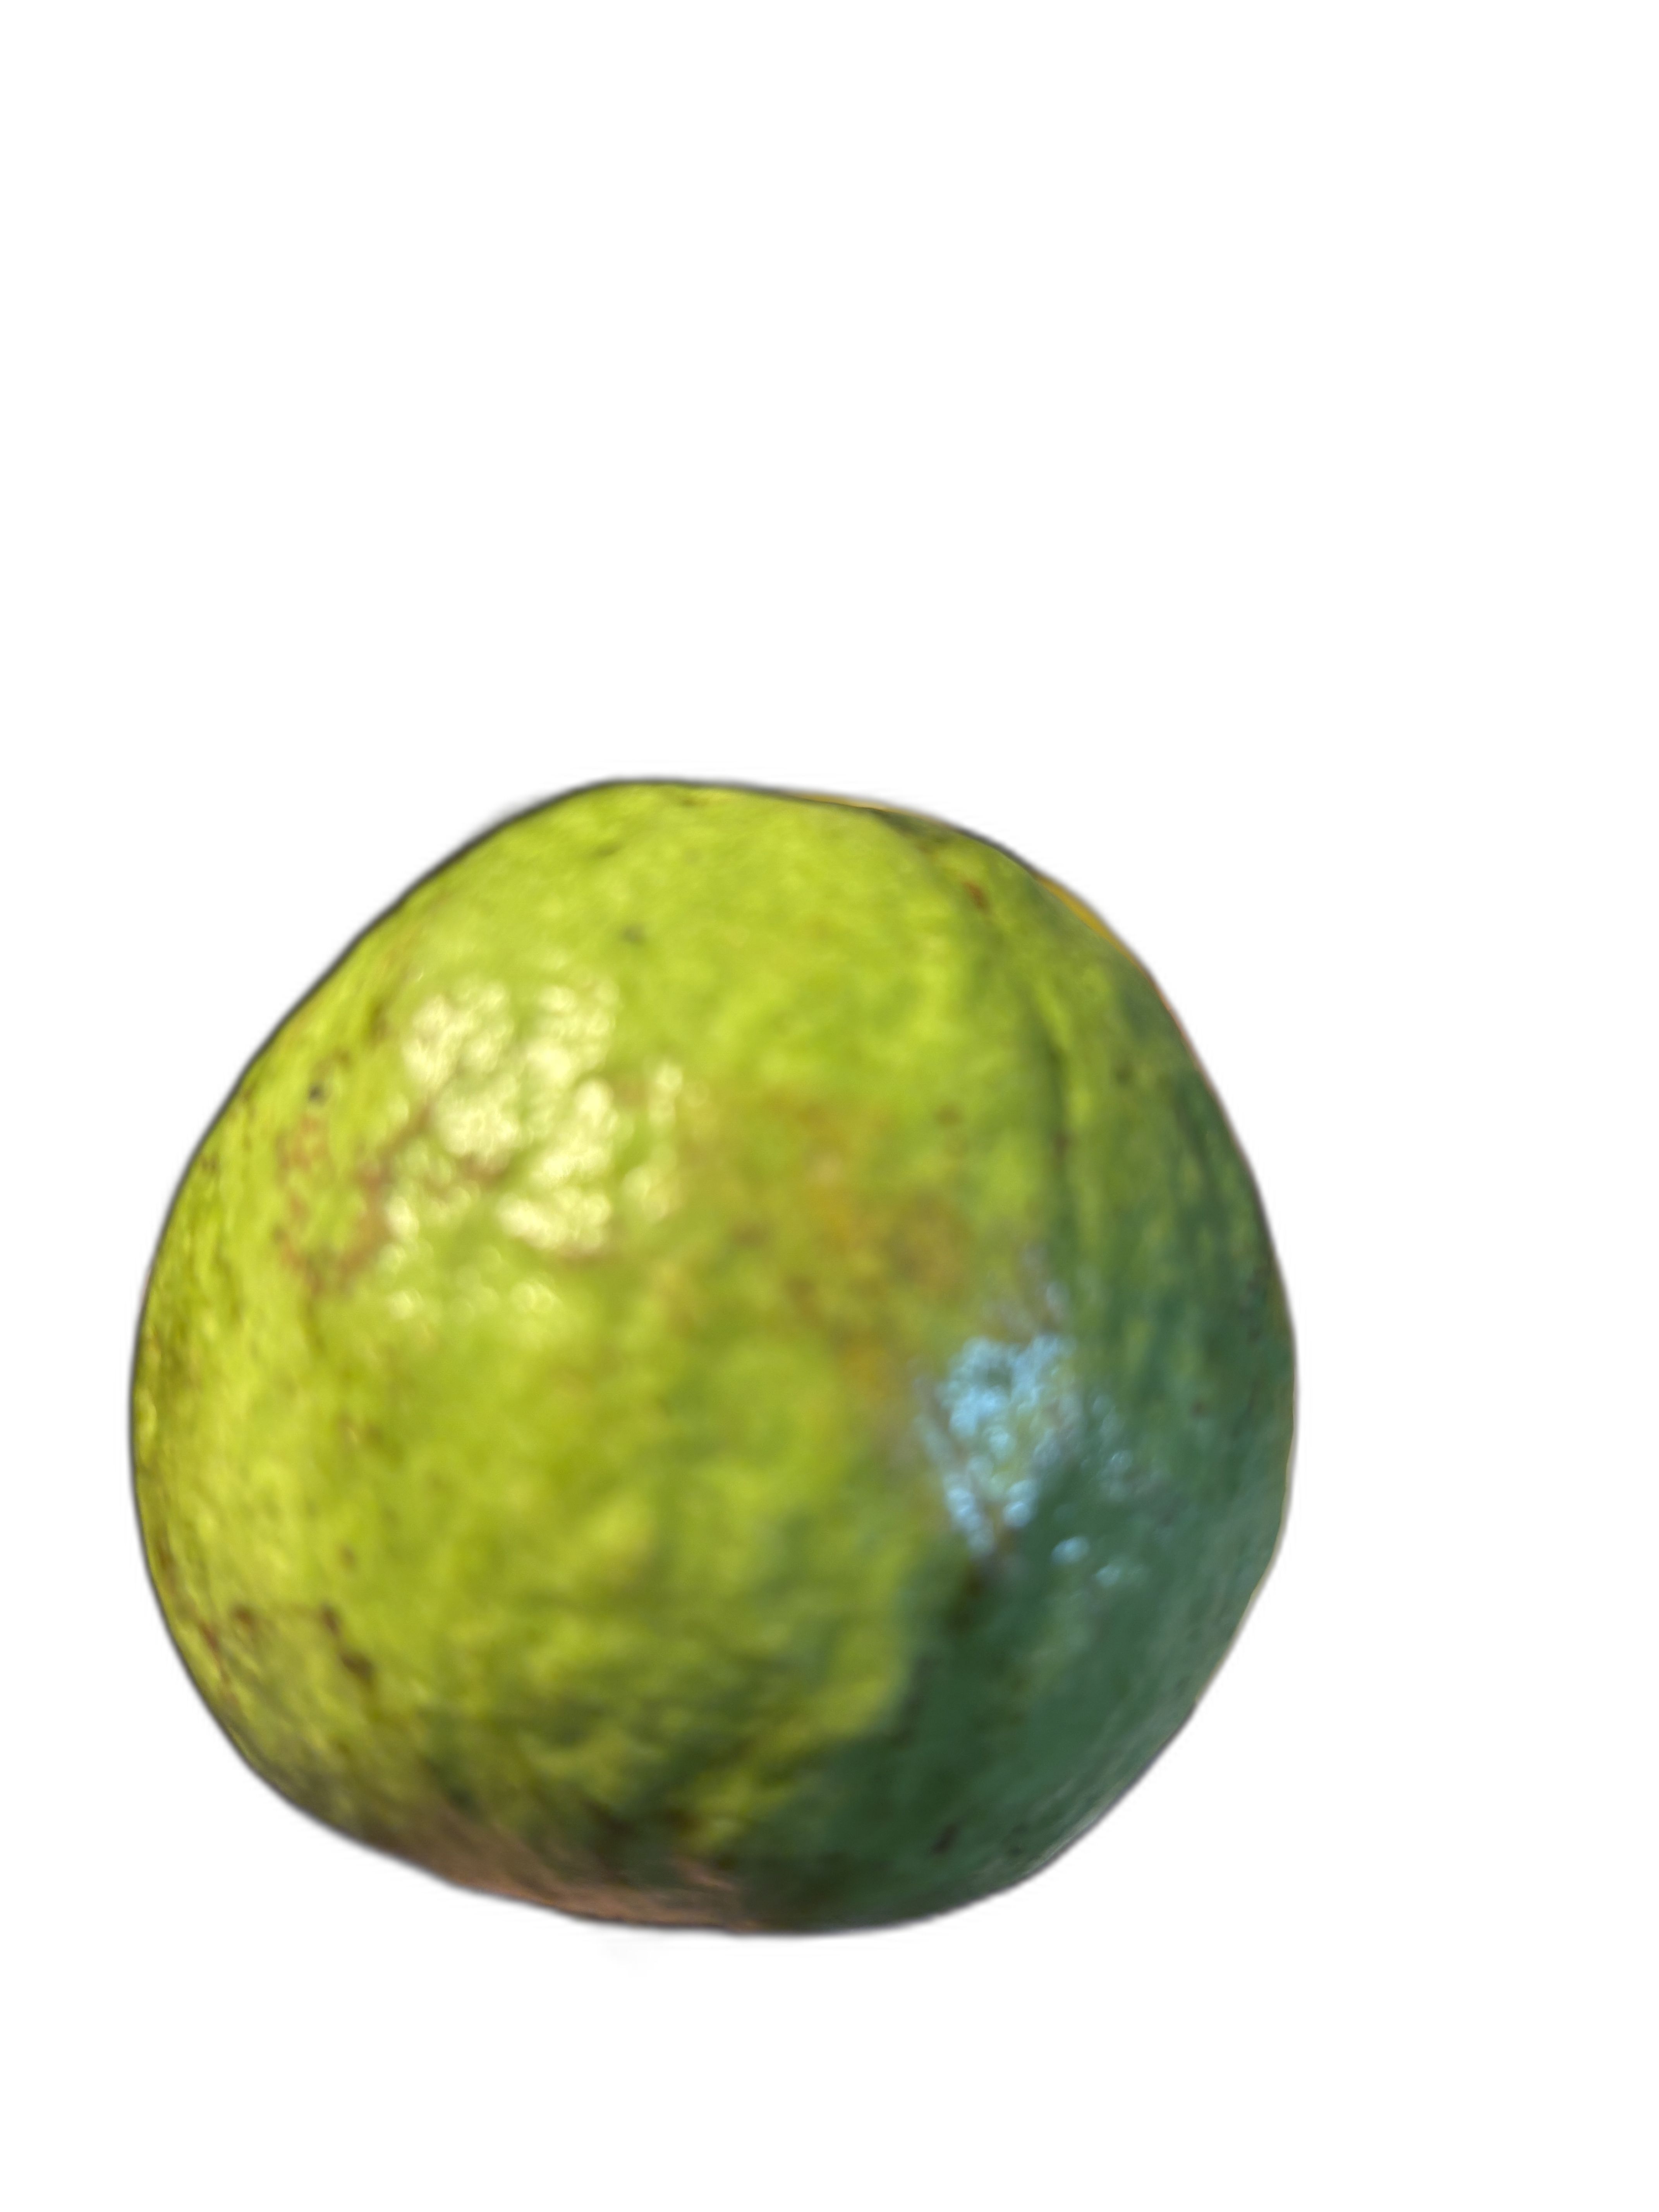
Plant part: fruit
Disease: Scab